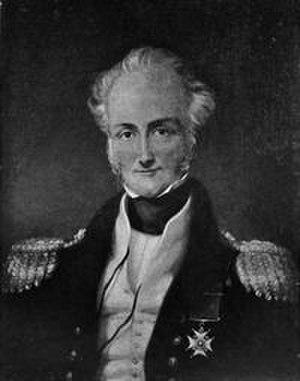
La traduction des six romans de Jane Austen de l'anglais vers le français a suivi assez rapidement leur parution originale en Grande-Bretagne, mais il a fallu attendre plusieurs années, voire le milieu du XIXᵉ siècle, pour trouver des traductions en d'autres langues en Europe.
La traduction des six romans de Jane Austen s'est faite assez rapidement en français après leur parution originale en Grande-Bretagne, mais il a fallu attendre des années, voire le milieu du XIXᵉ siècle, pour trouver des traductions en d'autres langues européennes, et même le XXᵉ siècle en ce qui concerne les langues non européennes.
Charles John Austen est un officier de la Royal Navy, qui servit pendant les guerres de la Révolution française, les guerres napoléoniennes et au-delà, parvenant au grade de contre-amiral en 1846. Il est le frère de la romancière de langue anglaise Jane Austen.